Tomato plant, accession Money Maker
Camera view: tilt-top (135 deg); turntable rotation: 120 degrees
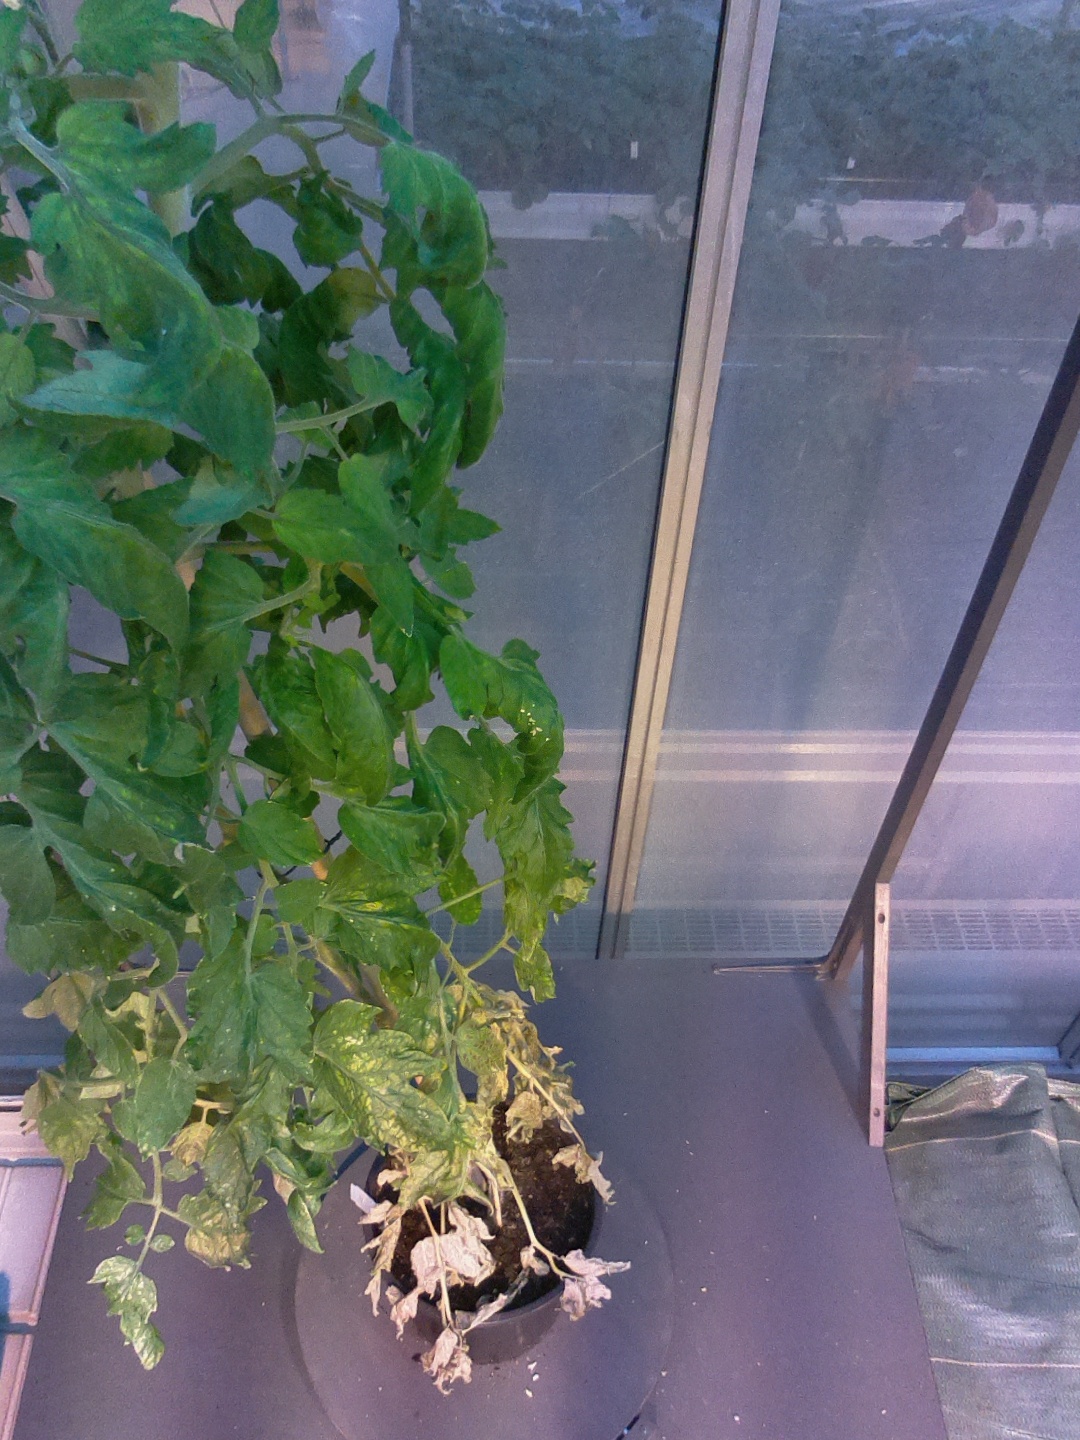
BBCH growth stage 72: 20%-30% of final fruit size